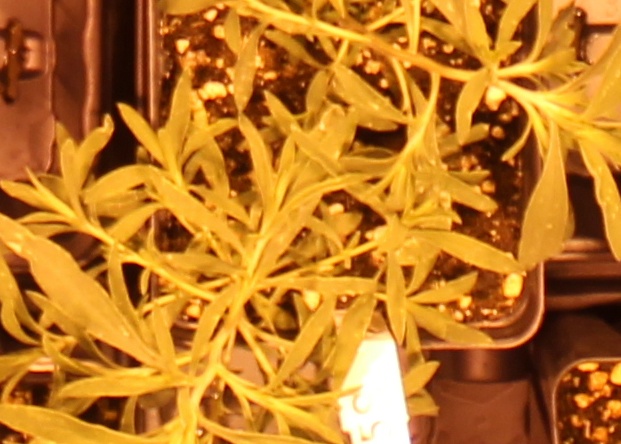
Label: Kochia